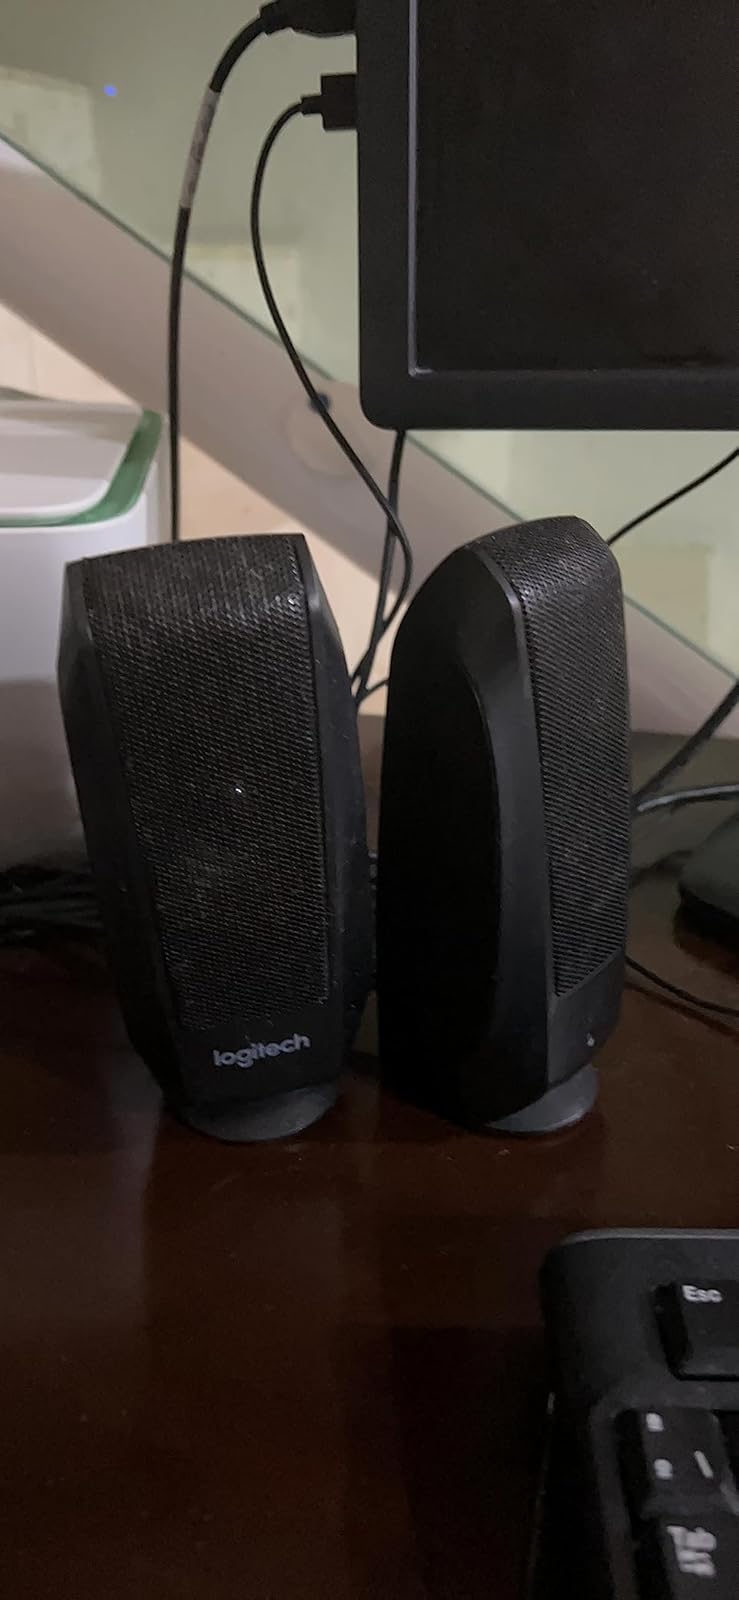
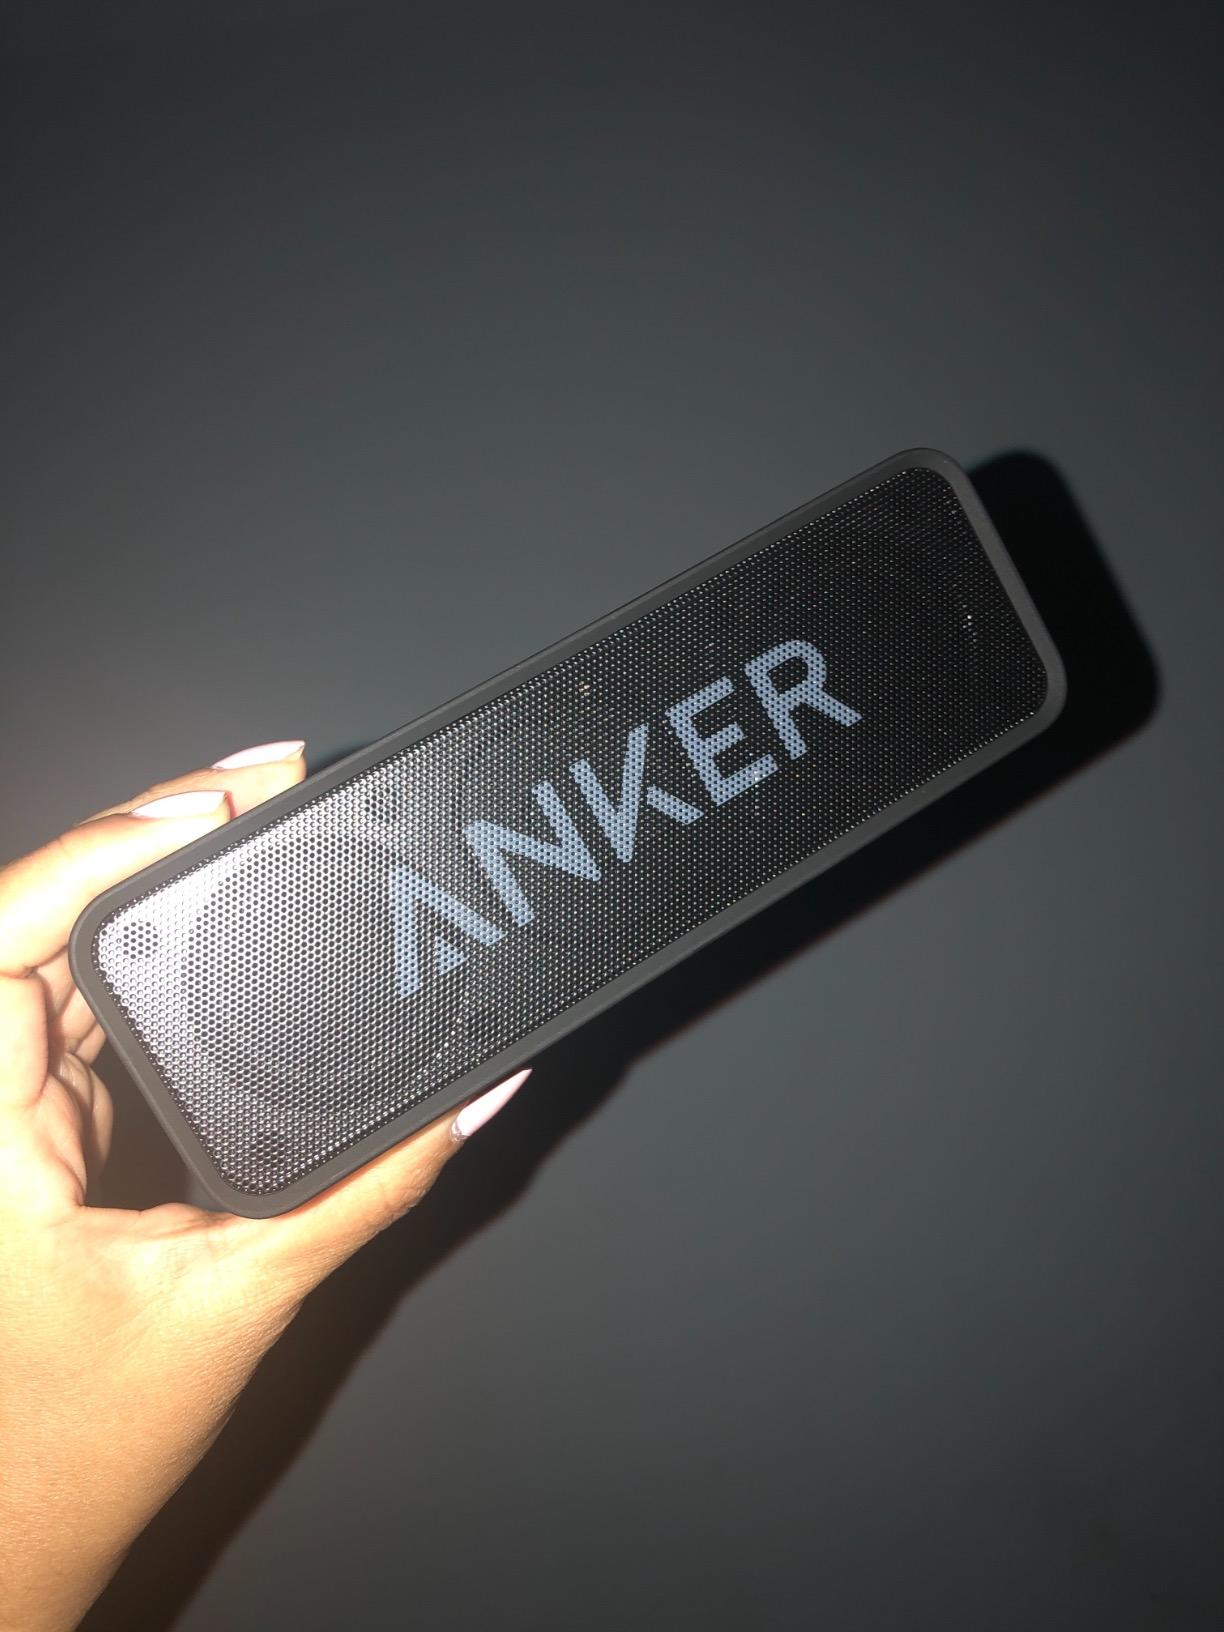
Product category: speaker
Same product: no